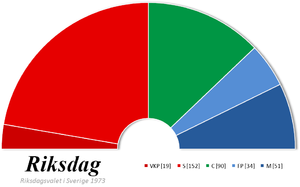
Les élections législatives suédoises de 1973 se sont déroulées le 16 septembre 1973, le lendemain de la mort du roi Gustave VI. Le Riksdag est exactement divisé entre la coalition social-démocrate au pouvoir et l'opposition de centre droit, chacune occupant exactement 175 des 350 sièges du Parlement. Olof Palme reste Premier ministre.